Dispilio Tablet

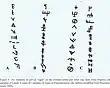
A: samples of carved "signs" on the wooden Dispilio tablet and clay finds from Dispilio, Greece. B: samples of Linear A signs. C: samples of signs on Paleo-European clay tablets.

The tablet is one of numerous items found during the excavations of the Neolithic layers at Dispilio. Most abundant objects were pottery fragments and wooden structural elements, followed by many seeds, bones, figurines, personal ornaments, and flutes.